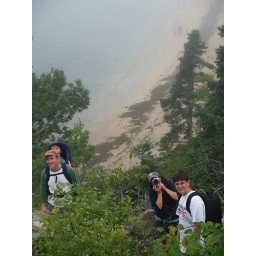
Hikers above sand beach